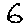
Label: 6